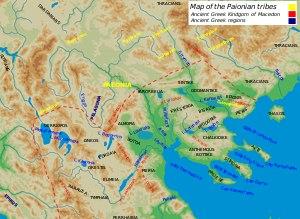
La Pélagonie est une région de la Macédoine géographique. La Pélagonie antique correspond essentiellement au sud-ouest de l'actuelle République de Macédoine du Nord : elle était limitée à son extrême nord par la Dardanie, au nord et à l'ouest par l'Illyrie, à l'est par la Péonie et au sud par le Royaume de Macédoine qui finit par l'englober au IVᵉ siècle av. J.-C. sous le règne de Philippe II de Macédoine. Les inscriptions antiques sont grecques.
La Péonie correspond à l'État des Péoniens, un peuple de l'Antiquité. Ses frontières sont mal connues, et on suppose qu'elle a d'abord fait partie de la Thrace avant de correspondre, à l'époque de la Grèce antique, à la vallée du Vardar et ses environs, proche du fleuve Strymon, non loin de l'Hellespont, mais distante de Troie.